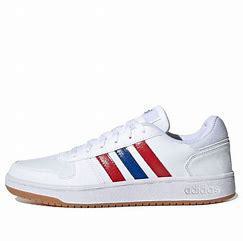
Brand: adidas
Model: neo Adidas NEO Hoops 2